Marvin Pipkin

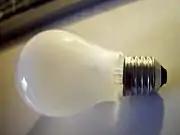
Deluxe Soft-White frosted bulb

Pipkin did a demonstration of the bulbs' integrity to his supervisor at General Electric. He presented to his supervisor six light bulbs that had been frosted on the inside. Some had just the one application of acid and others with his reinforced second treatment. He placed the bulbs on his supervisor's desk, standing up on their screw bottoms. He tipped the first three over, one at a time, to simulate a bulb being dropped from a small height. These were the bulbs treated with original single acid application, and as expected, all three bulbs shattered. He then tipped over the remaining three bulbs, which were tempered with his new two-step acid treatment. They remained unbroken, much to the surprise of his supervisor. Then, to further demonstrate the effectiveness of his tempering process, Pipkin took bulbs that had not shattered and dropped them again, this time allowing them to fall to the office floor. The bulbs bounced on the floor, and settled without breaking. Pipkin's new frosted bulb revolutionized the industry, allowing the manufacture of frosted bulbs that diffused the light without losing much intensity, and were strong enough to be commercially viable. He went on to make many innovations to the light bulb and two decades later developed the soft white light bulb.